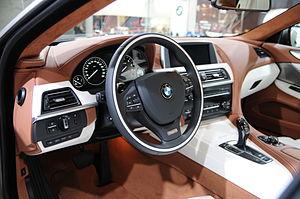
Salon international de l'automobile de Genève 2012